Chippewa County Courthouse

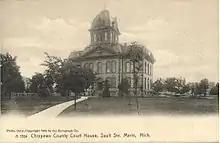
Courthouse, 1905

The Chippewa County Courthouse is a three-story Second Empire built of cut stone. The original courthouse was a rectangular plan; the 1904 addition made the whole structure into a T-plan. The Second Empire architectural style is consistent between the original courthouse and the later additions. The stone walls are thick, and the building features a contrasting, red-colored stone in beltcourses, quoins, lintels, and entryways. The center entrance is set in a slightly projecting pavilion topped with a pediment. Windows on the first floor have a segmented arch, while second-story windows are elliptically arched. Both the main structure and the clock tower are topped with a mansard roof; the roof was originally covered with slate but is now covered with asphalt shingles. Round windows were added to the mansard roof in 1904.